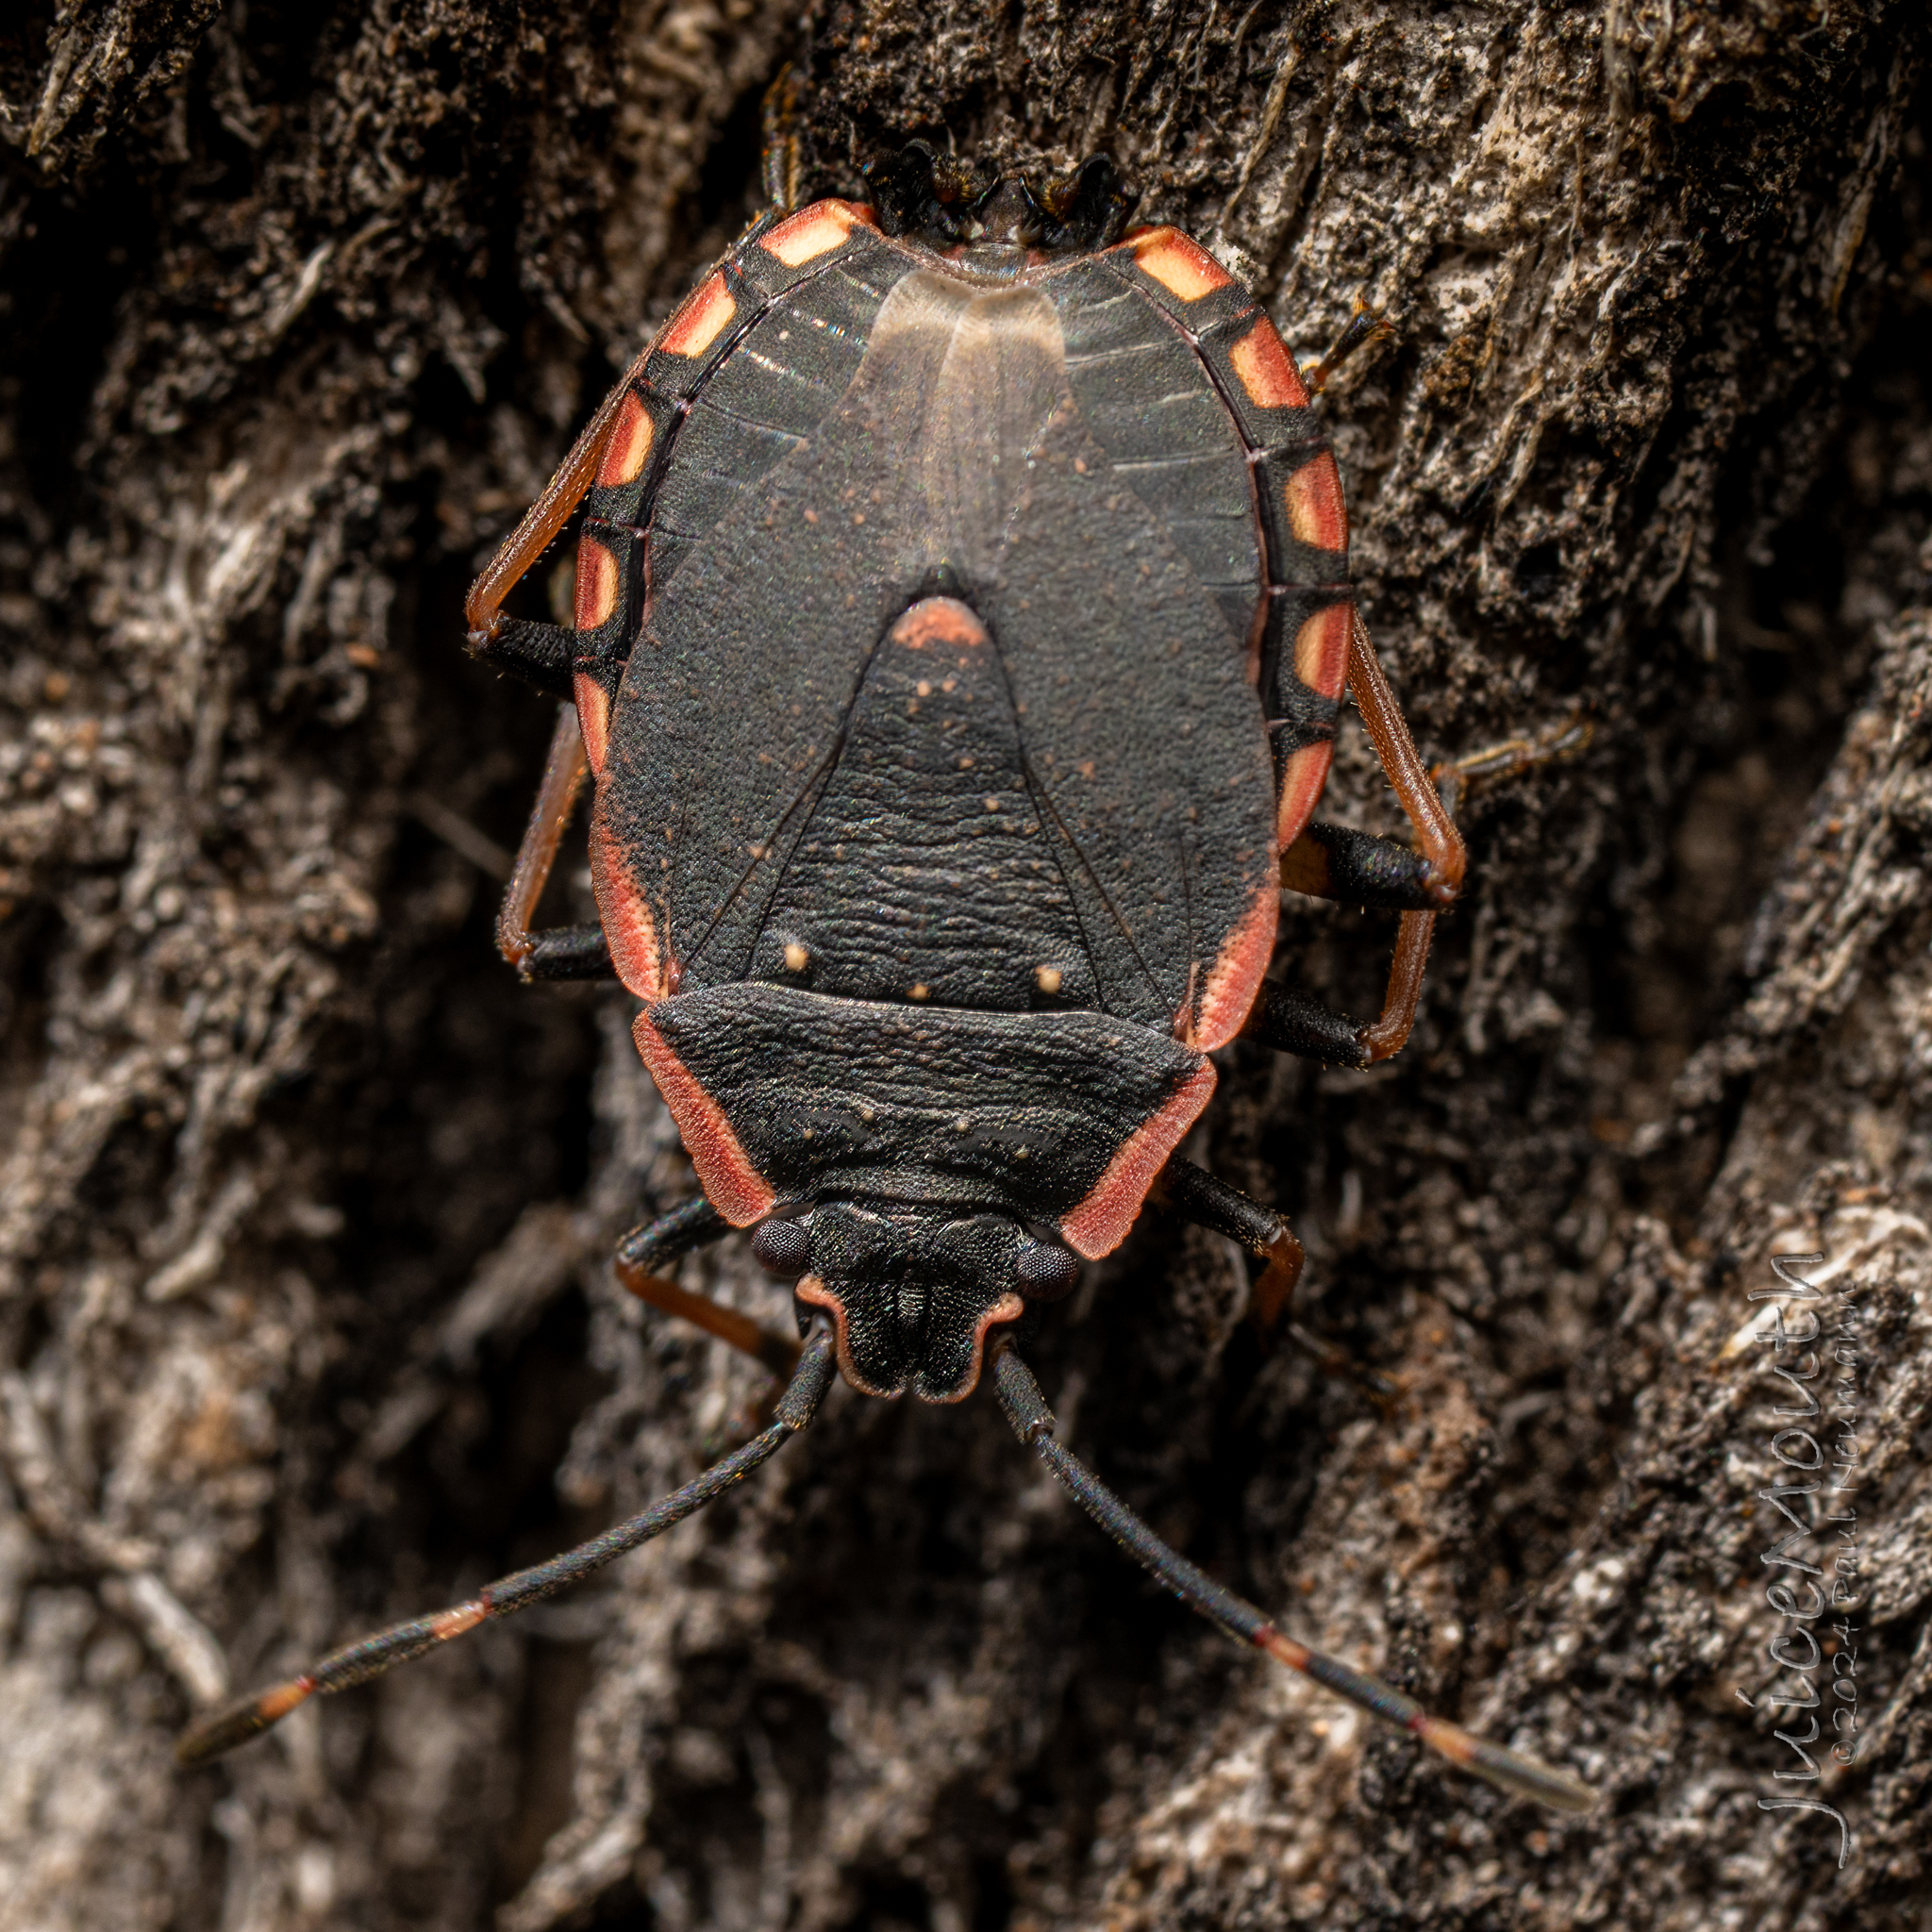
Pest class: stink_bug